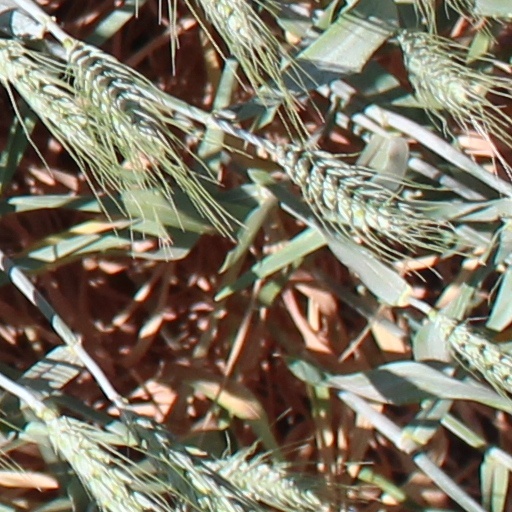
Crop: wheat